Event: Nepal Earthquake
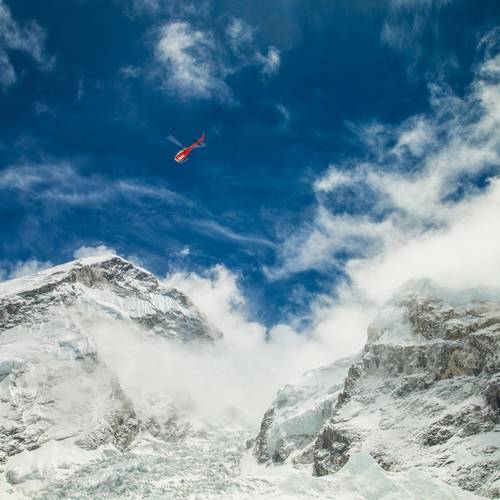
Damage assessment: no_damage